Ibrahim Temo

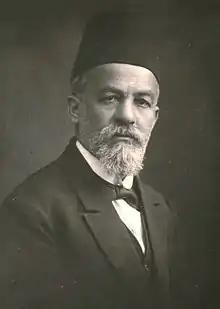

Ibrahim Starova, also Ibrahim Bërzeshta (born "Ibrahim Edhem Sojliu"; 22 March 1865 – 5 August 1945), better known as Ibrahim Temo, was an Ottoman-Albanian politician, revolutionary, intellectual, and a medical doctor by profession. Temo was the original founder of the Committee of Union and Progress (CUP), then founded as an Ottomanist organization, following which he contributed to the Albanian National Awakening through his activities in the Bashkimi Society.